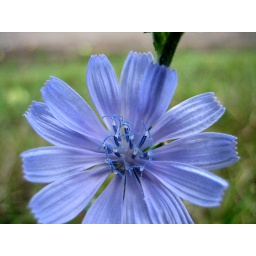
... because my son stepped in dog poop while i took this picture.